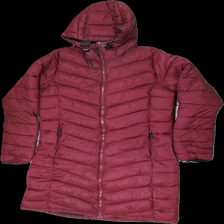
View: front
Type: Winter jacket
Category: Ladies
Brand: High Mountain
Colors: Red
Material: 68% nylon, 32% polyester
Cut: Regular
Size: 42
Season: Winter
Stains: Minor
Holes: Minor
Price range: <50
Recommended usage: Export